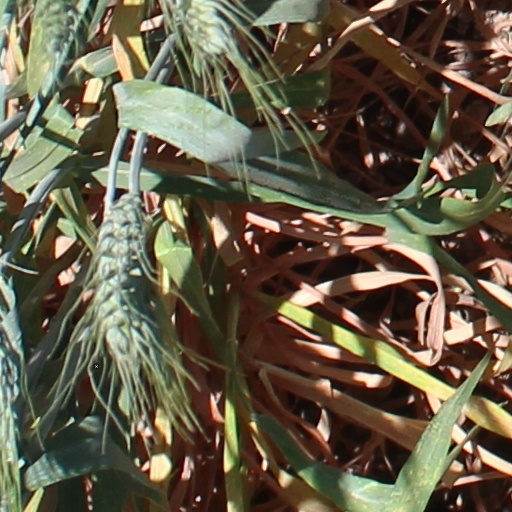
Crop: wheat